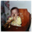
Label: baby